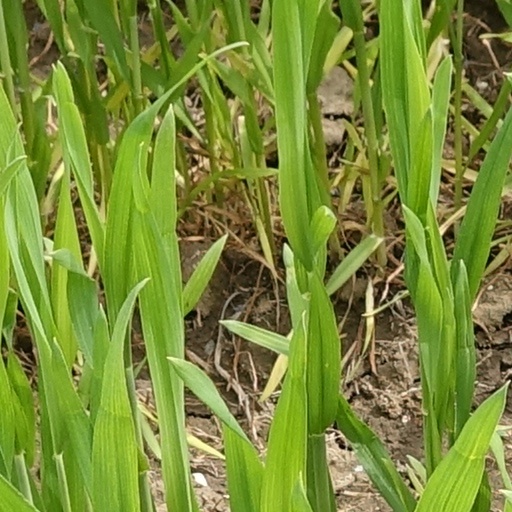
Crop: wheat